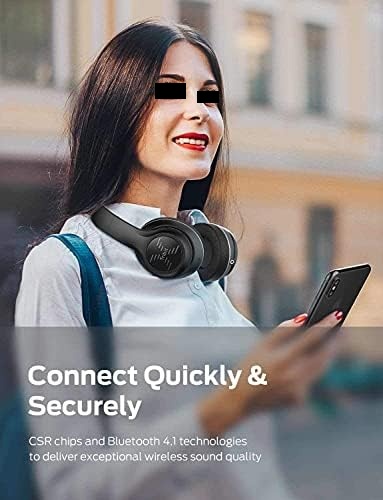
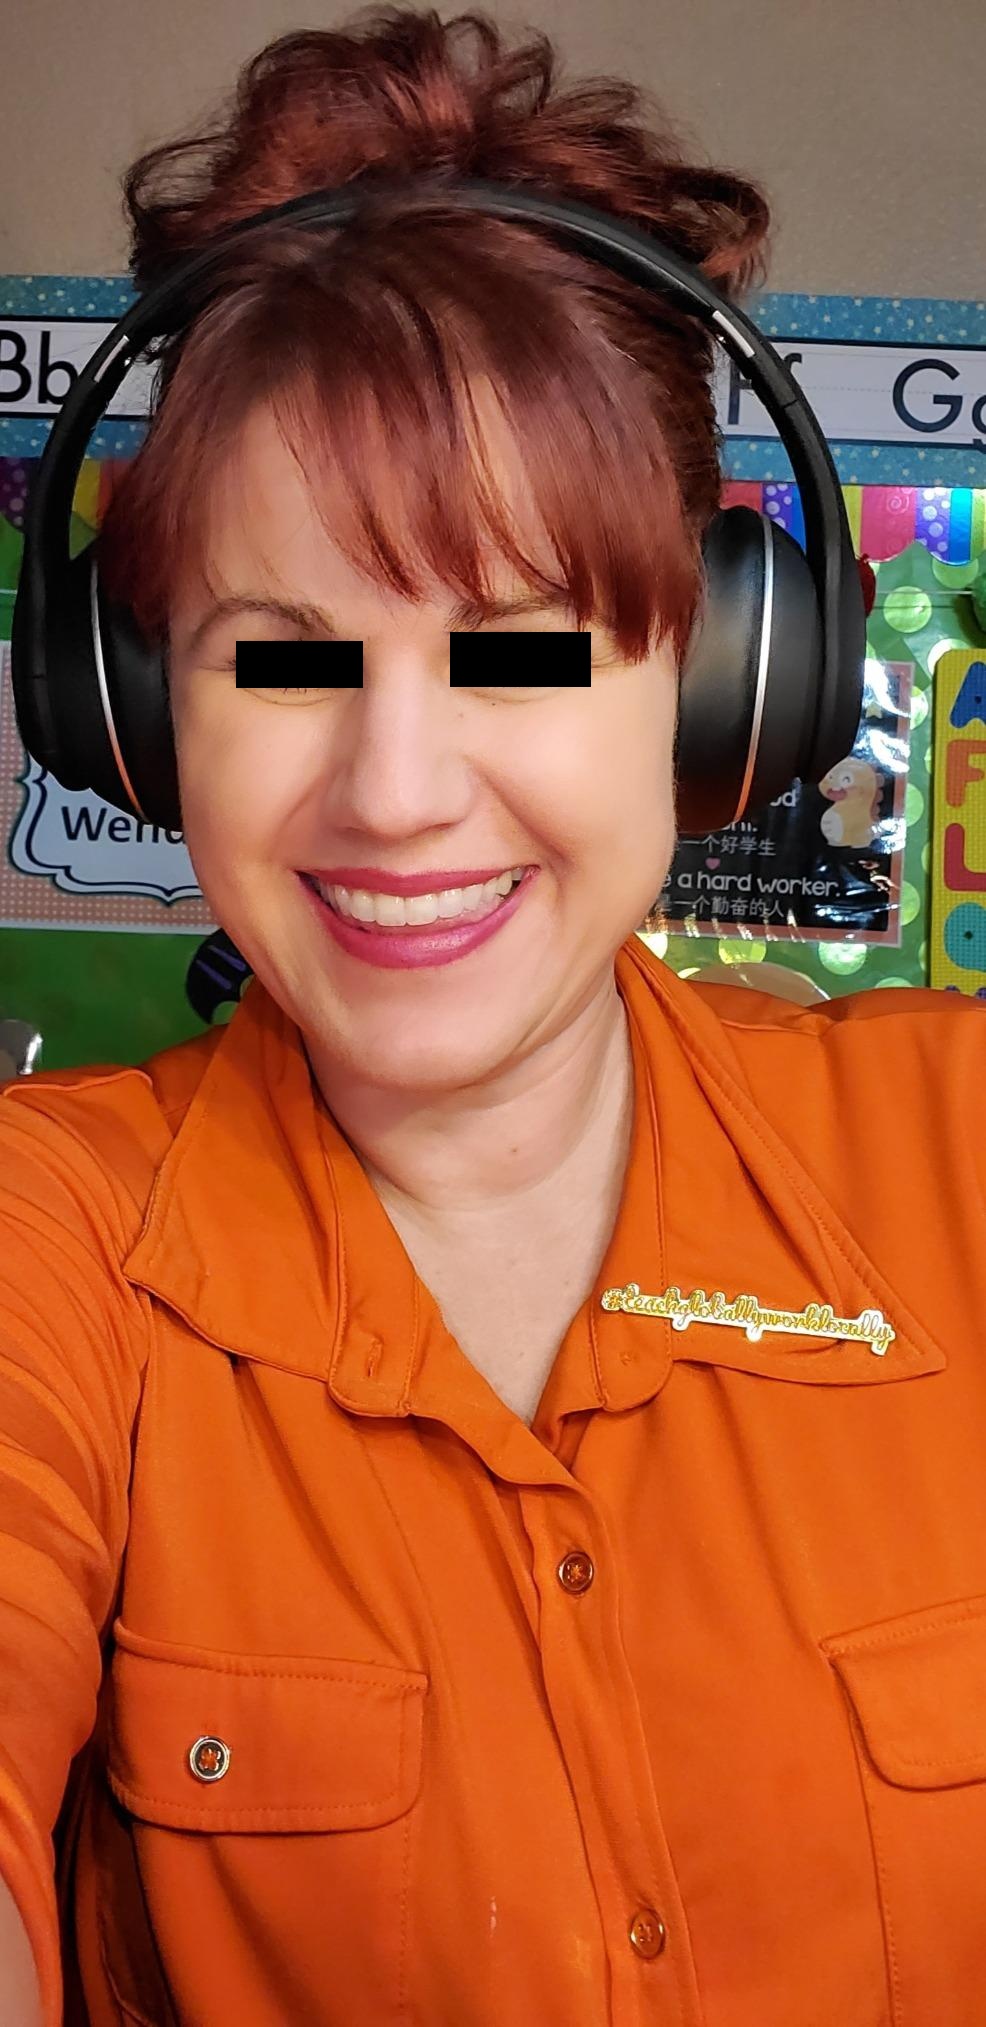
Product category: headphones
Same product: yes